Logging in the Sierra Nevada

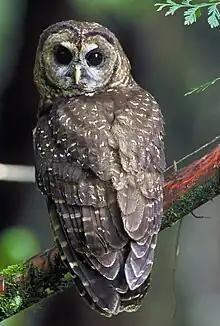
Northern spotted owl

Although very significant in certain local economies, the overall economic impact of the forest industry in California in the 21st century is fairly modest. California forests produce about 350 million board feet of wood products annually. These products include $100 million in market value for saw timber and $40 million in market value electricity produced from biomass. Logging creates jobs for about 2,000 private sector workers. For comparison, thirty-three million people visit the National Forests of California for recreation, generating 38,000 outdoor recreation-related jobs.